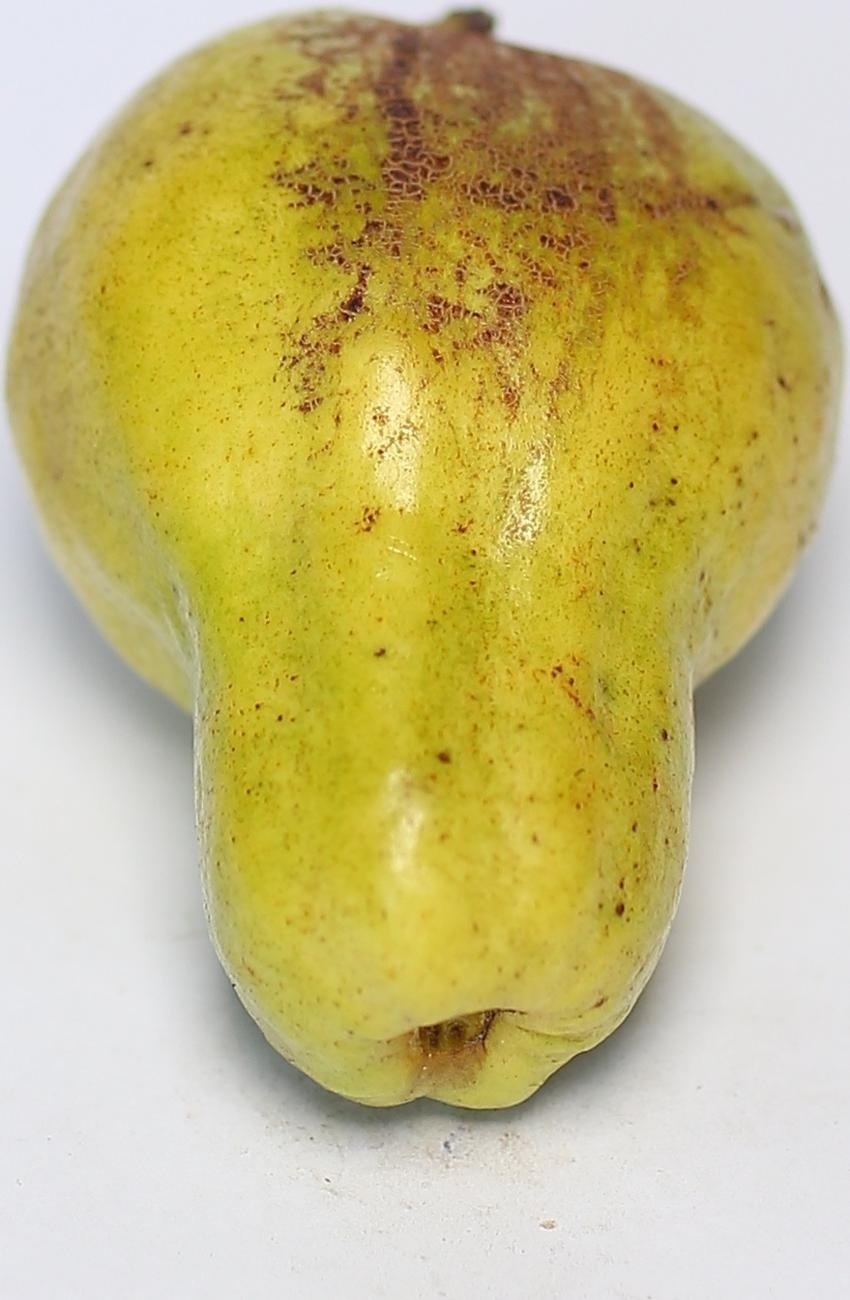
Maturity: mature-green
Variety: local-sindhi